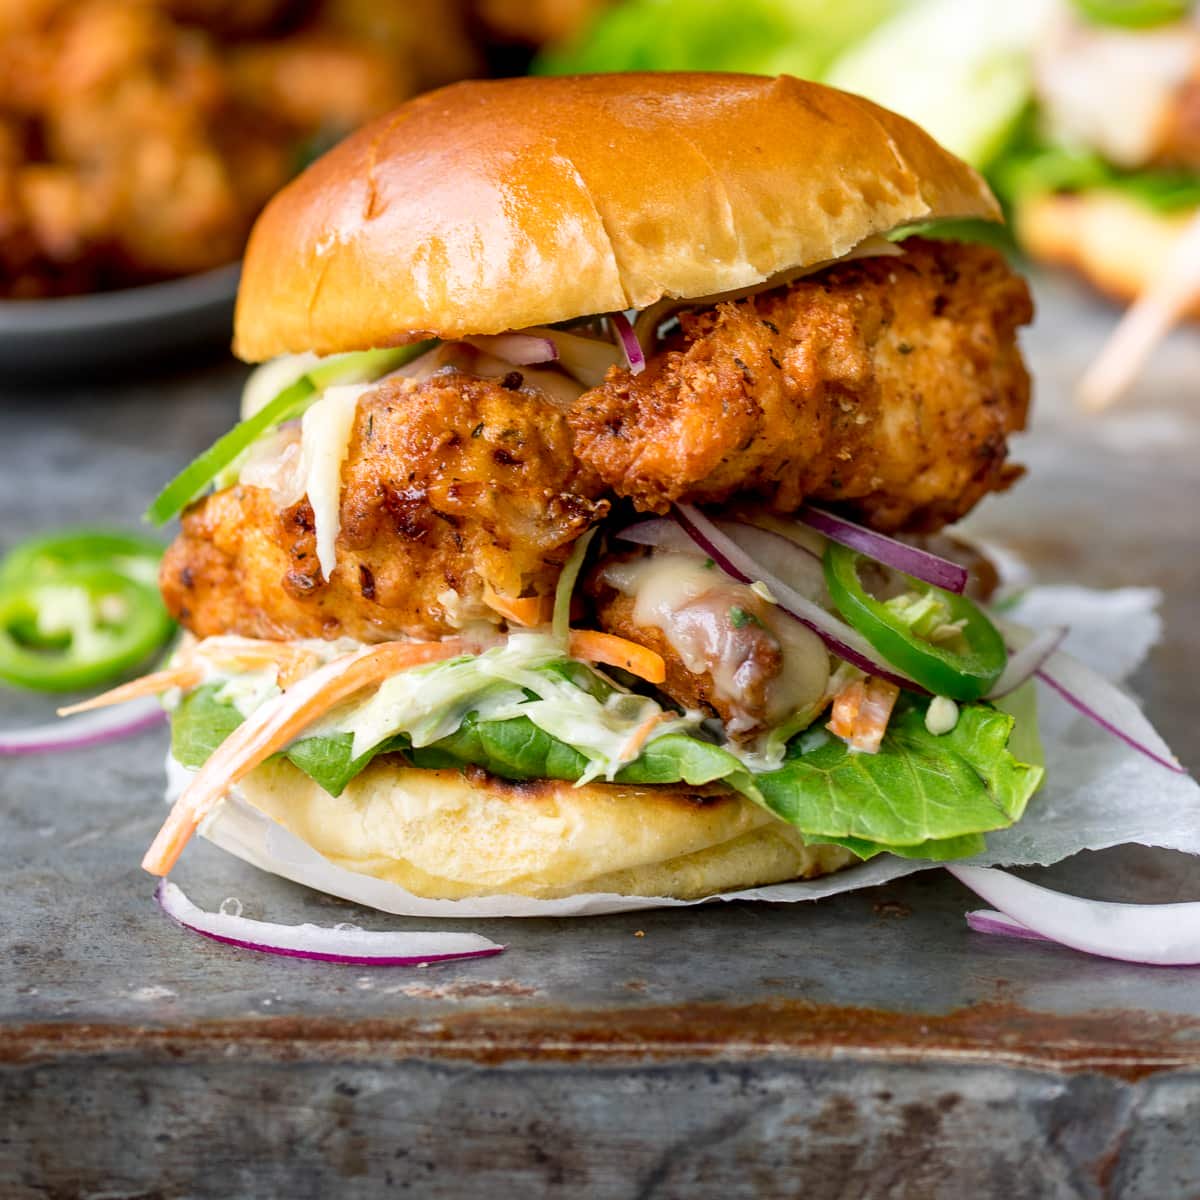
Dish: burger